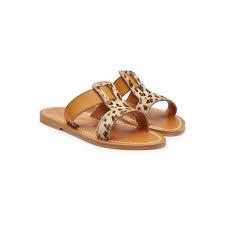
Waste category: shoes